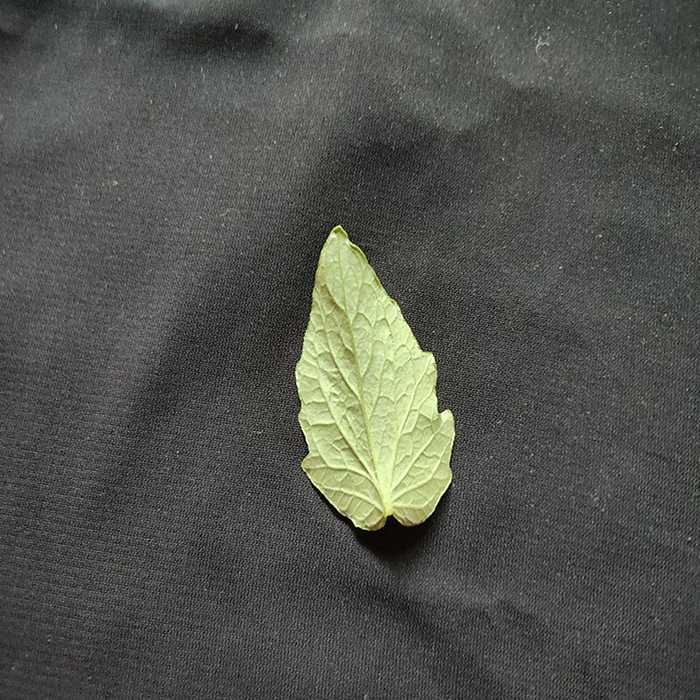
Plant: Tomato
Label: Tomato Fresh leaf